Feliks Sobański

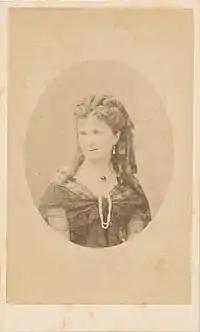
Emilia, wife of Feliks

In 1857 he married Emilia Łubieńska, a cousin. They had two sons, Michał and Kazimierz and a daughter, Wiktoria. From 1857 onwards, having acquired it at auction, he ran the vast 6,000 hectare estate of Guzów. It was a sale arising out of the confiscation of his and his wife's uncle Henryk's property due to charges of fraud. Following the death in 1869 of his relative, Eustachy Jełowicki, another November Uprising veteran, Sobański became the legal guardian of his five children.